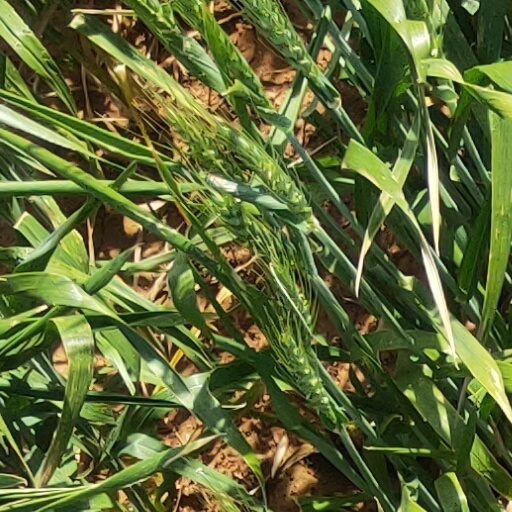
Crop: wheat